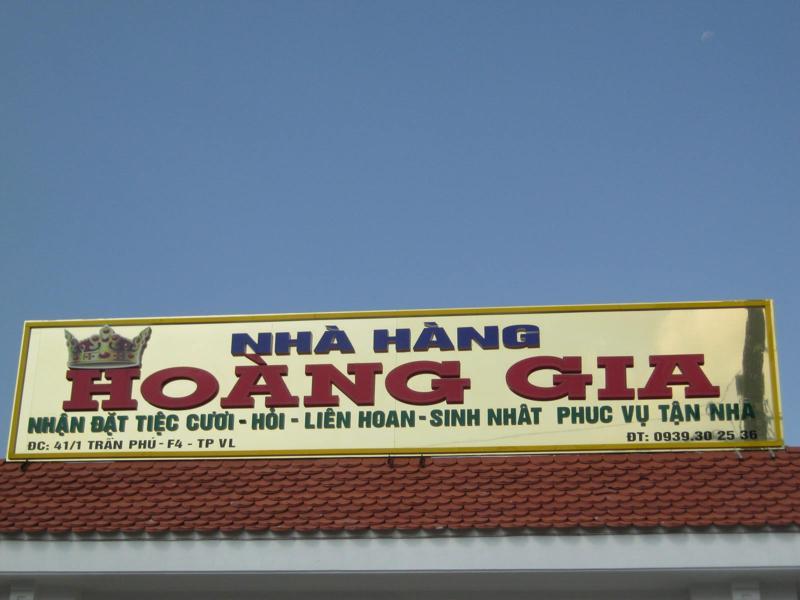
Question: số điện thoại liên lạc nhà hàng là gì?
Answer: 0939302536